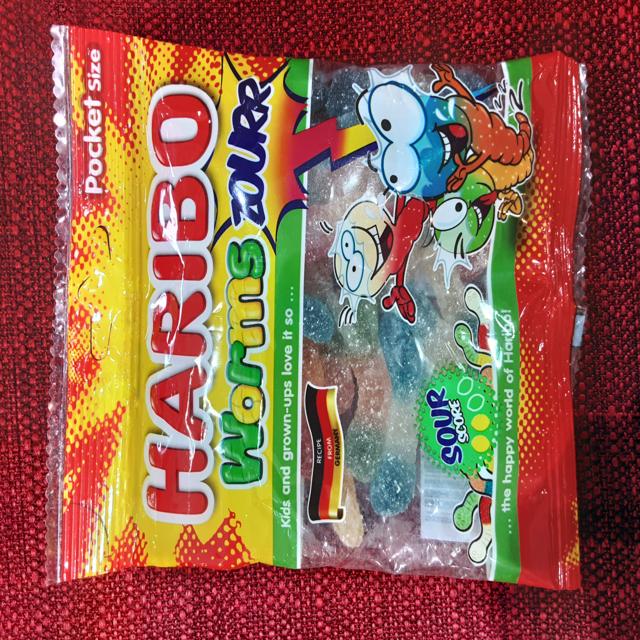
Label: plastics